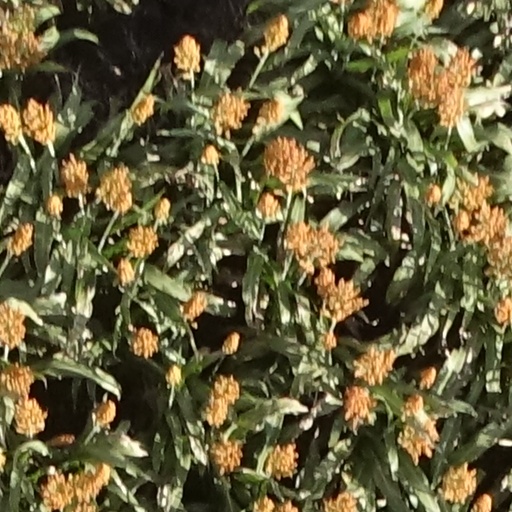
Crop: sorghum